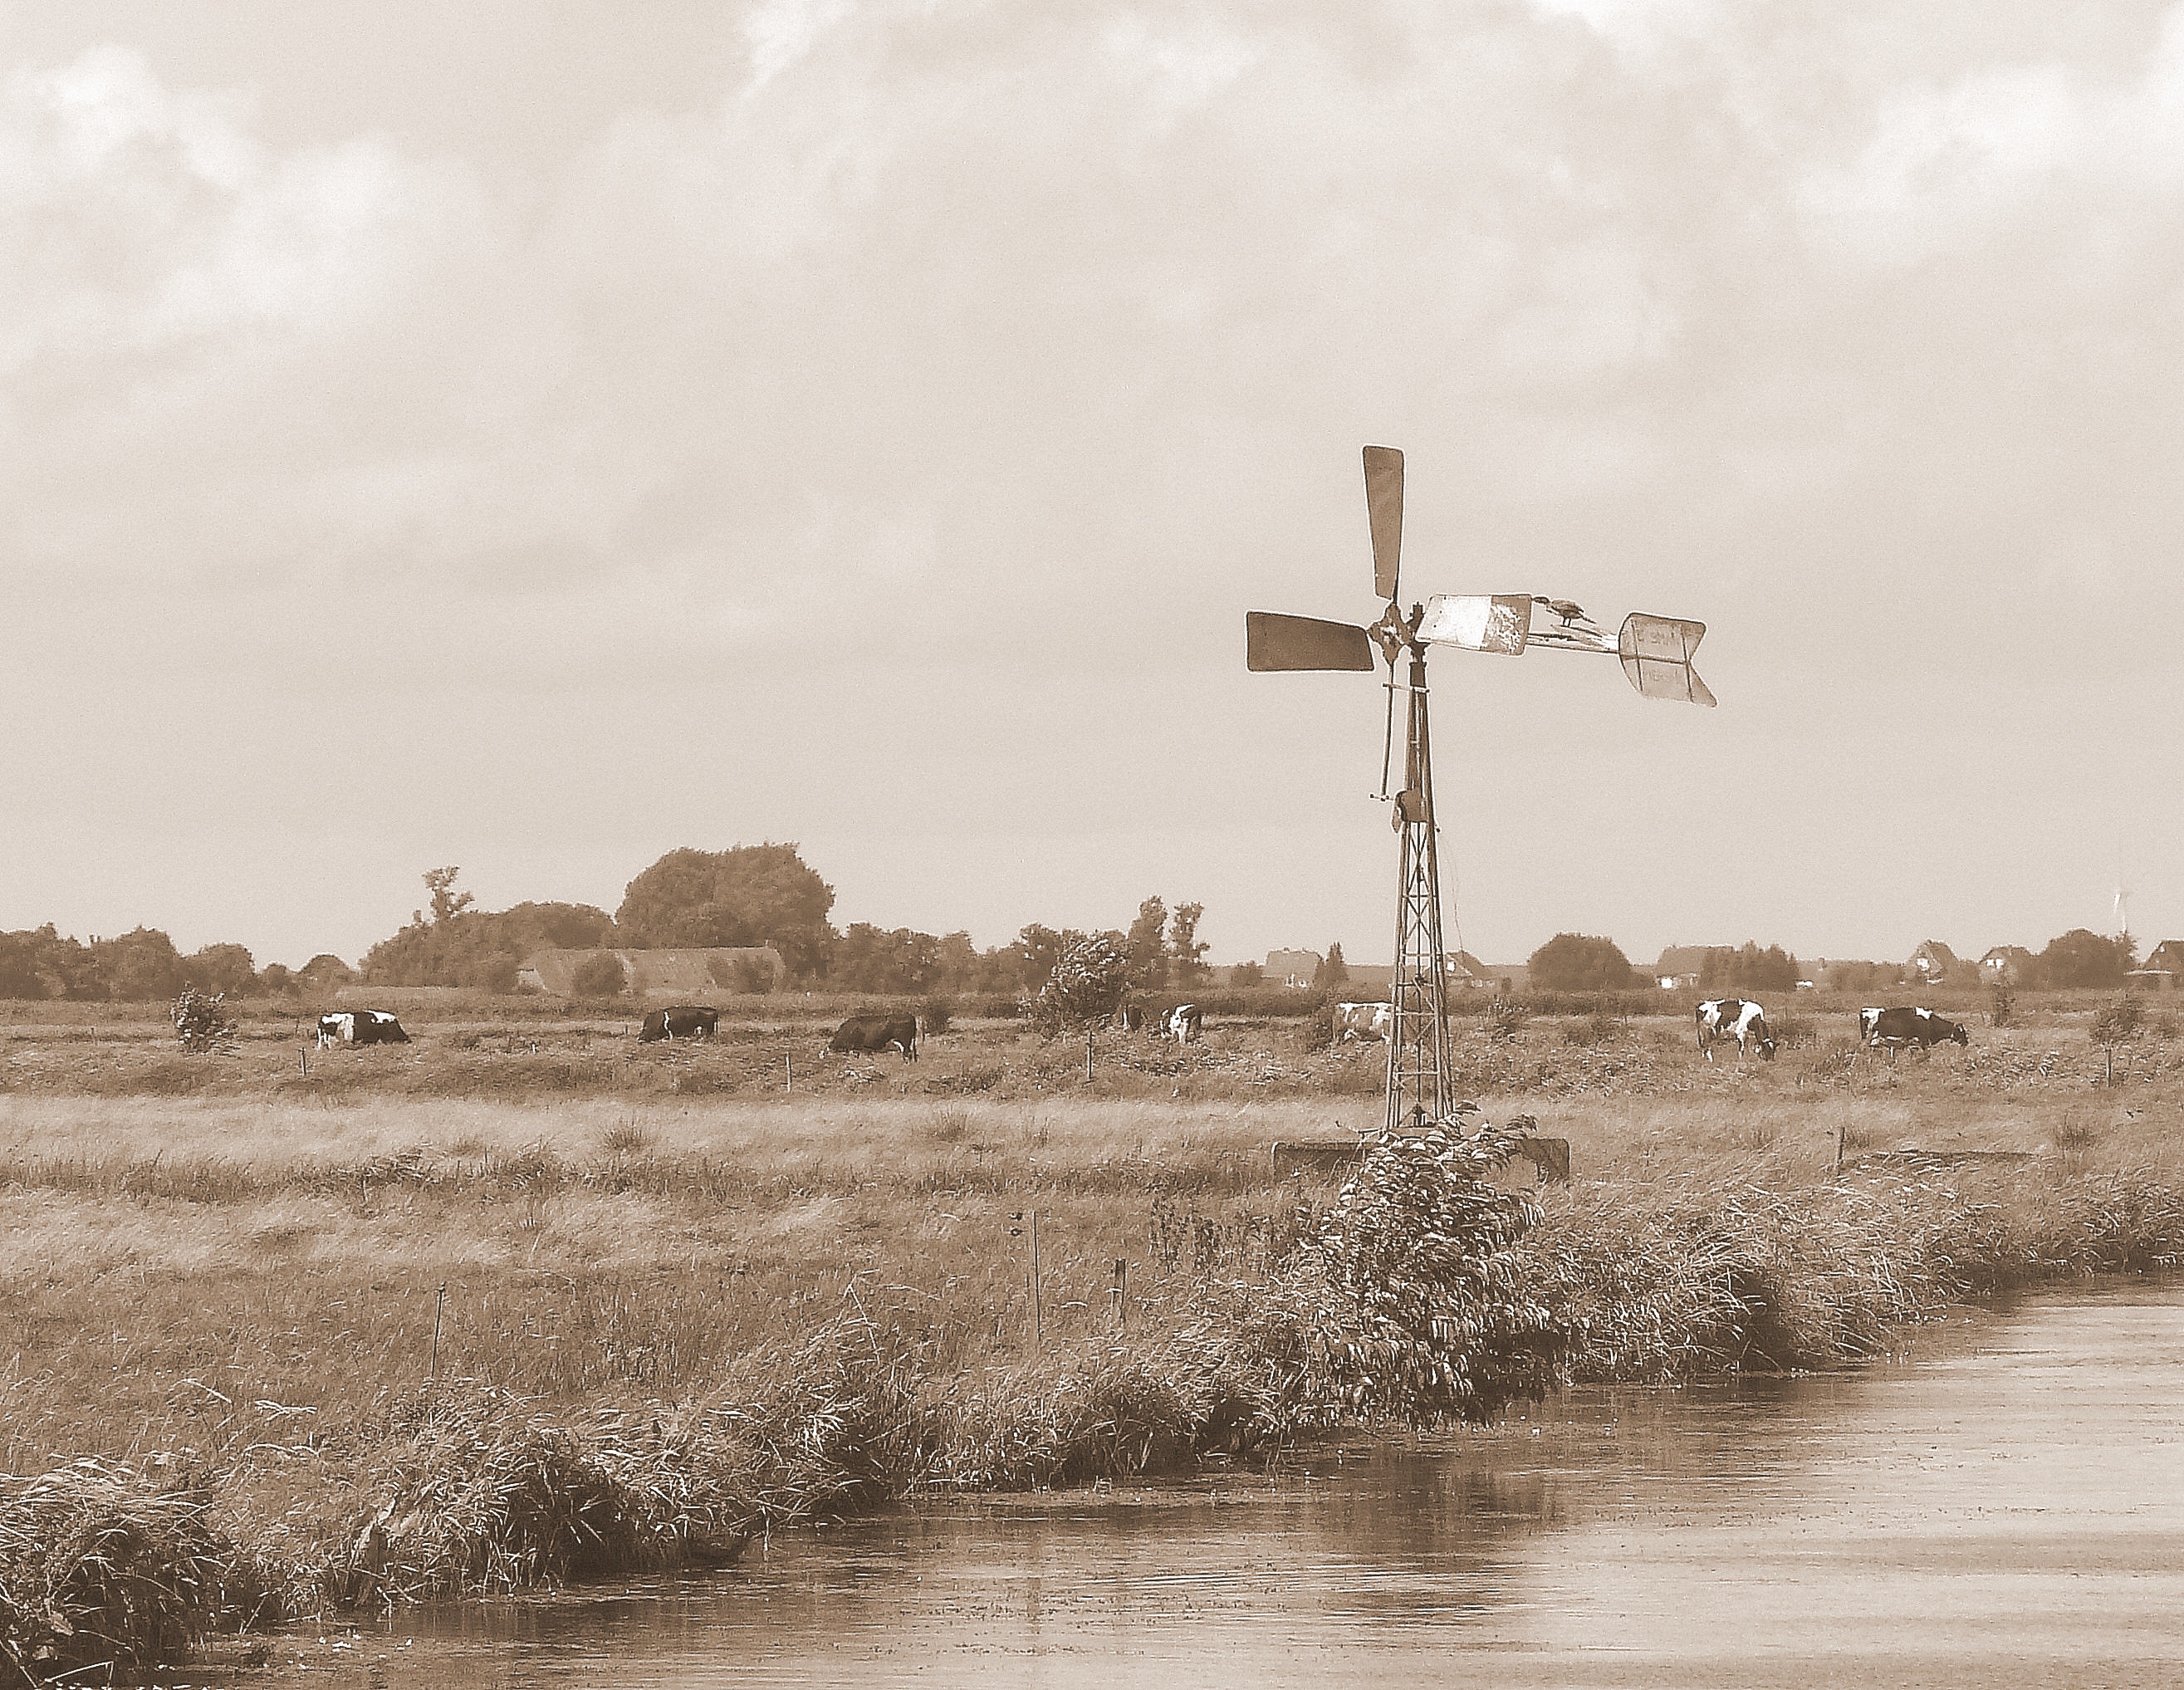
landscape, sea, architecture, windmill, wind, river, pinwheel, sepia, east frisia, rural area